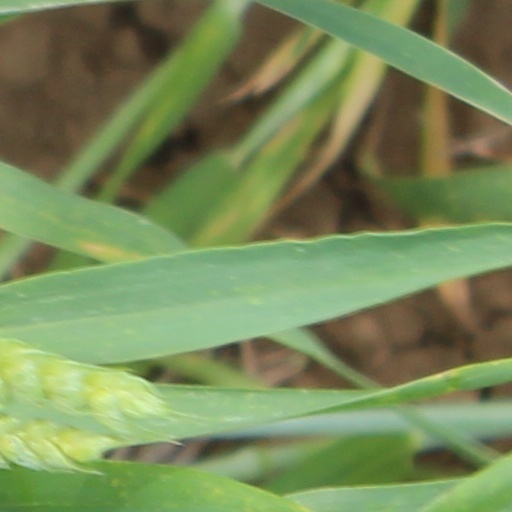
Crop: wheat